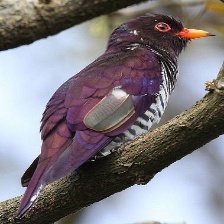
Species: VIOLET CUCKOO
Scientific name:  CHRYSOCOCCYX XANTHORHYNCHUS